United Kingdom in the Eurovision Song Contest 2013

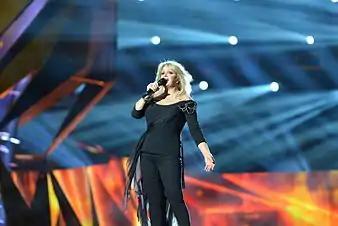
Bonnie Tyler during a rehearsal before the final

According to Eurovision rules, all nations with the exceptions of the host country and the "Big Five" (France, Germany, Italy, Spain and the United Kingdom) are required to compete in one of two semi-finals, and qualify in order to participate in the final; the top ten countries from each semi-final progress to the final. As a member of the "Big 5", the United Kingdom automatically qualified to compete in the final on 18 May 2013. In addition to their participation in the final, the United Kingdom is also required to broadcast and vote in one of the two semi-finals. During the semi-final allocation draw on 17 January 2013, the United Kingdom was assigned to broadcast and vote in the first semi-final on 14 May 2013.